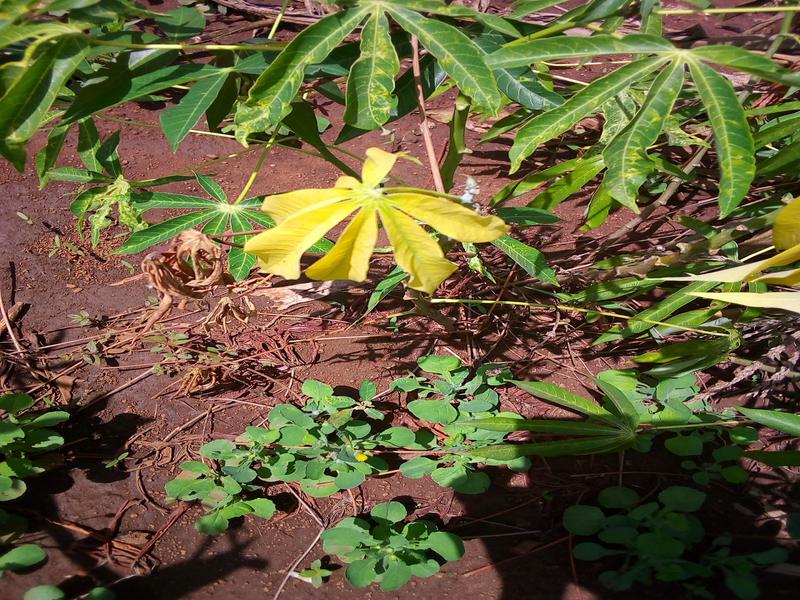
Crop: cassava
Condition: mosaic_disease